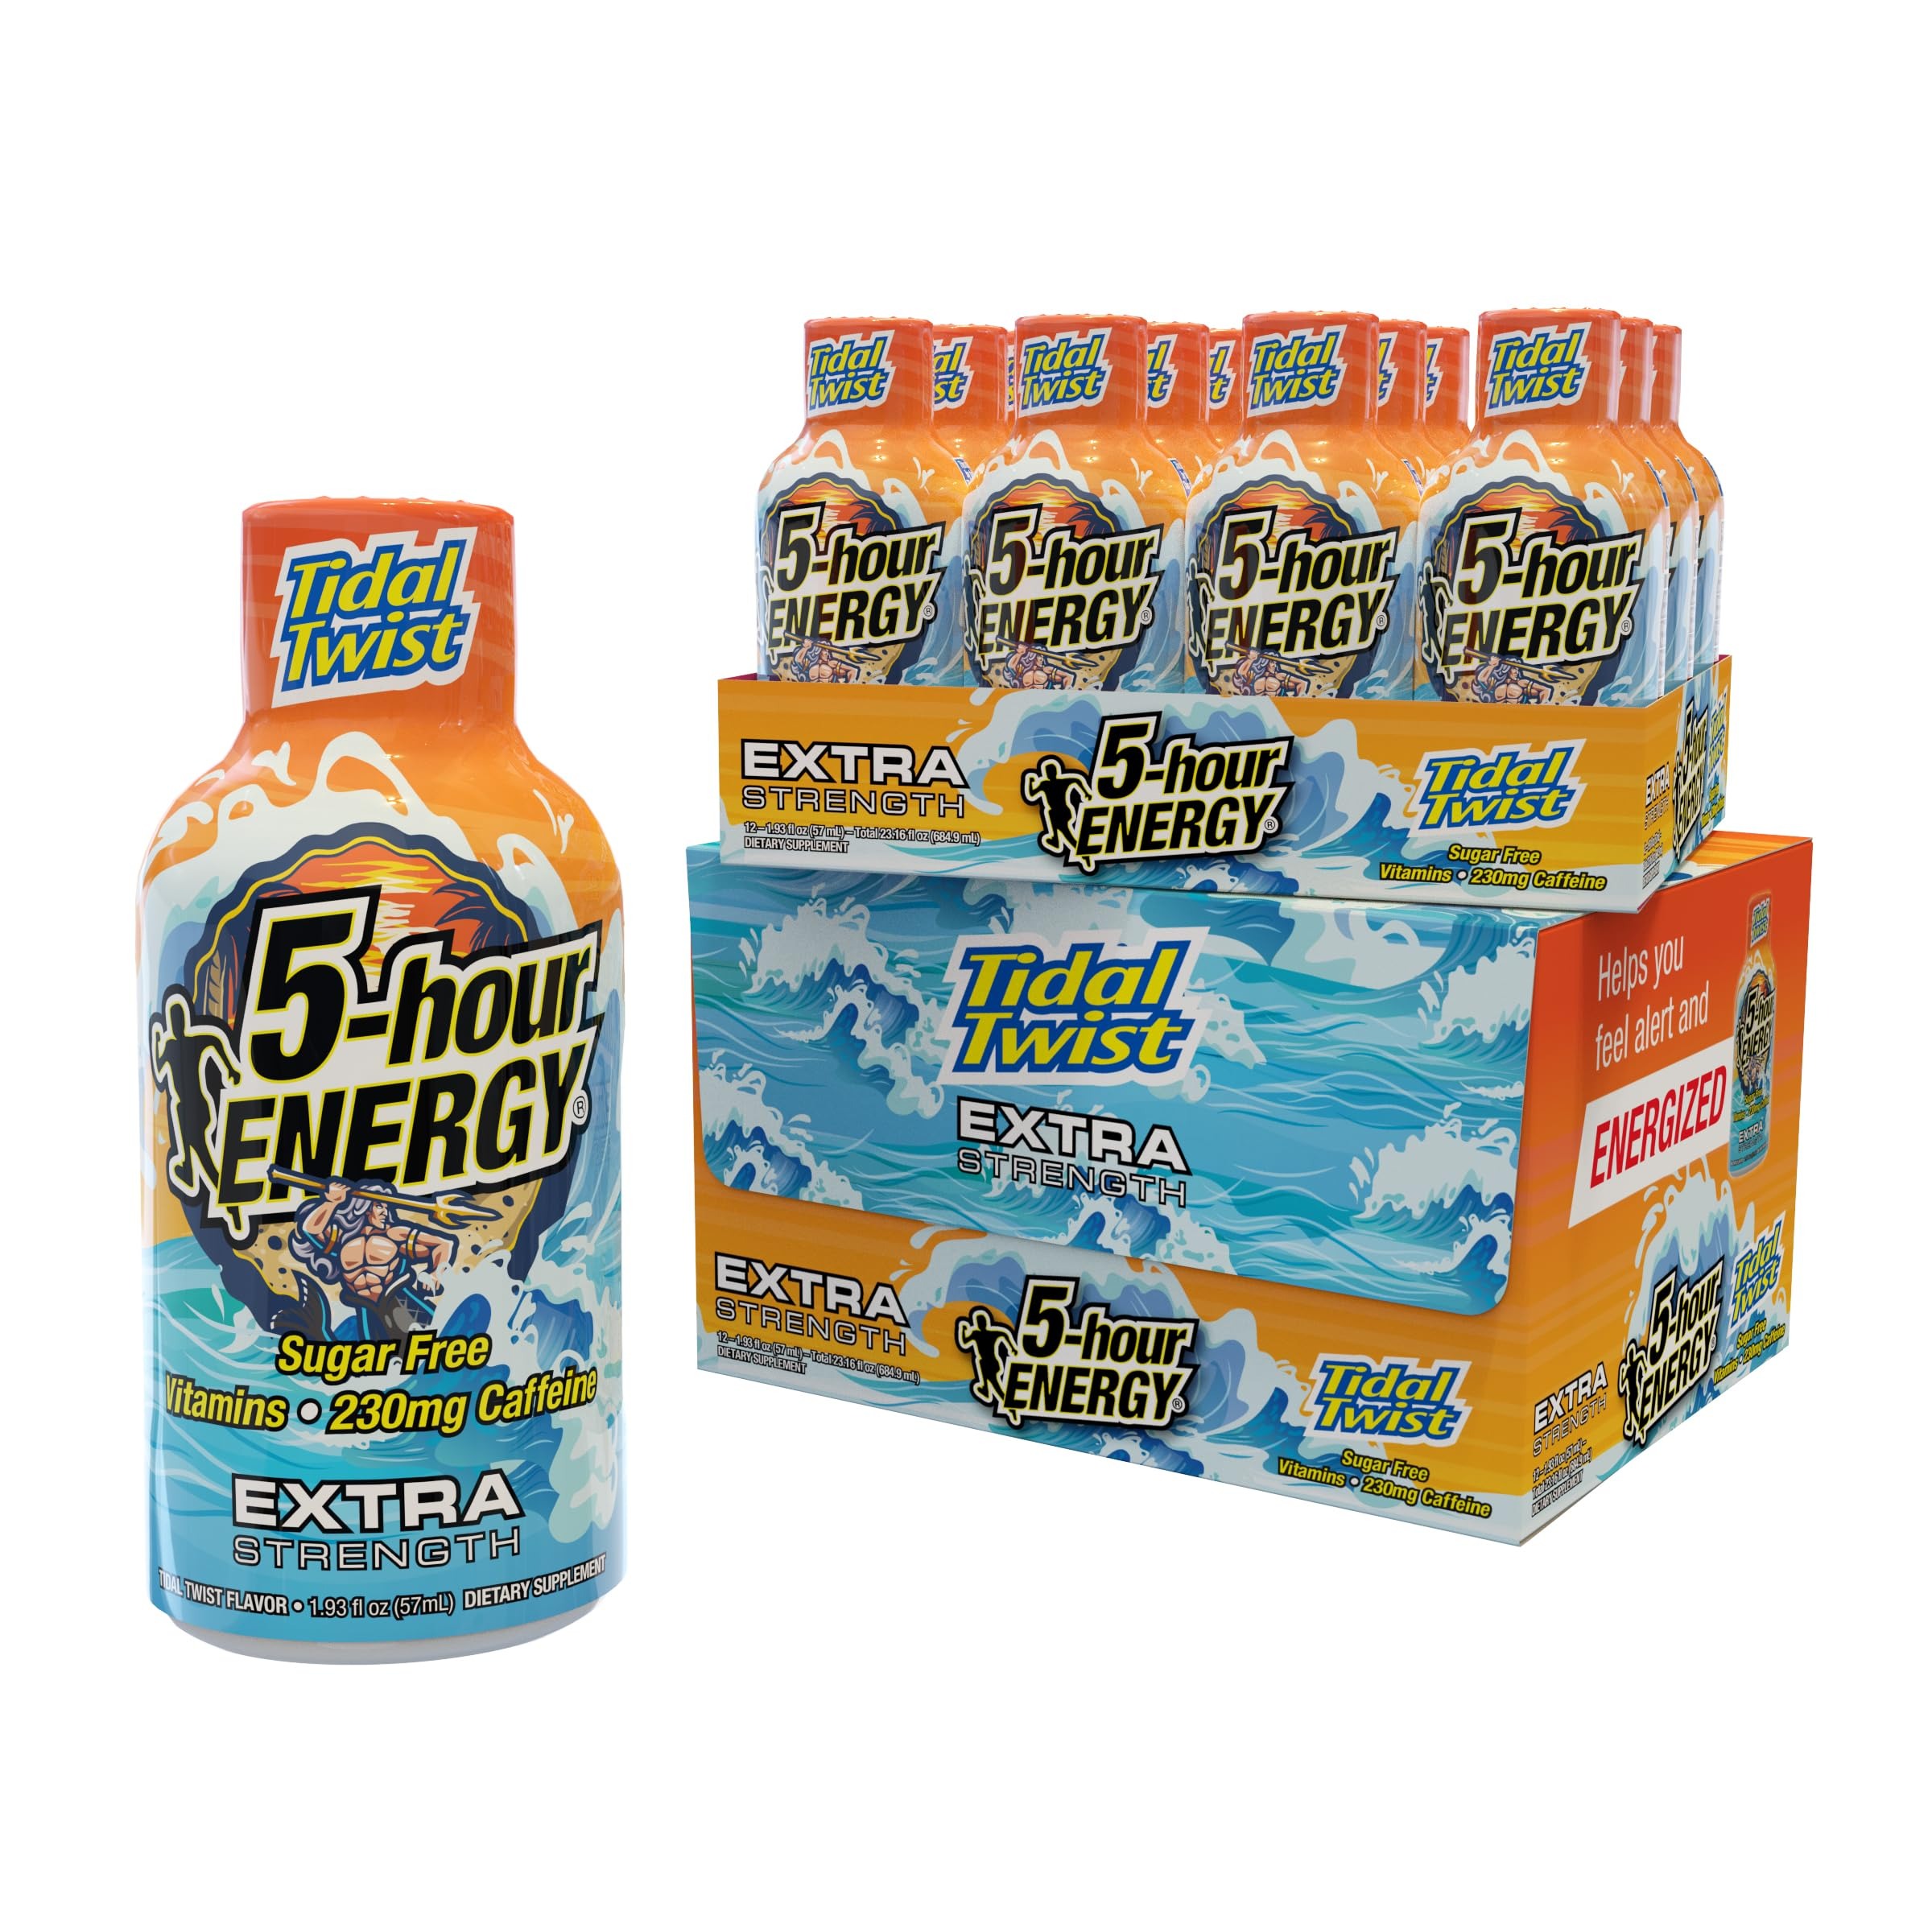
Item Name: 5-Hour Energy Extra Strength Shots Tidal Twist Flavor, 24 Count (1.93 fl oz)
Bullet Point 1: ZERO SUGAR: zero sugar, zero calories, and zero carbohydrates 5-hour ENERGY shots, a low calorie alternative to sugary drinks.
Bullet Point 2: CAFFEINE: Each shot contains caffeine equivalent to 12 ounces of the leading premium coffee (230 mg), ensuring a prolonged energy boost for demanding days.
Bullet Point 3: B-VITAMINS: Enhanced with essential B-Vitamins and amino acids, these shots support sustained energy levels, helping you stay active and alert.
Bullet Point 4: LASTS FOR HOURS: Our energy shots provide a feeling of alertness and energy that lasts for hours, perfect for long days
Bullet Point 5: FIXES TIRED FAST: Easy to consume and fast-acting, these shots quickly elevate your energy, making them ideal for mornings, travel, or midday slumps.
Product Description: Designed for quick absorption, these energy shots provide an immediate boost, perfect for anyone needing to stay energized and alert through long workdays, strenuous workouts, or extensive travels. Each shot is packed with 230 mg of caffeine and enriched with B-Vitamins and amino acids, all in a zero-sugar, zero-calorie formula that supports your health and energy levels. Convenient and compact, these non-carbonated shots are your go-to source for instant energy, offering great value in each pack. Keep up with your busy lifestyle and maintain your momentum with 5-hour ENERGY shots, your reliable energy companion that fits right into your daily routine.
Value: 24.0
Unit: Count

Price: 16.29